Cross-browser testing

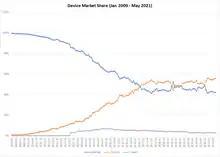
Device market share (Jan 2009 - May 2021)

The term "cross-browser testing" originated in the early 2000s with the advent of various web browsers that rendered web pages in different ways and supported different web technologies. As a result, this led to inconsistencies in the behavior of web applications across browsers. In the early 2010s, smartphones entered the device market, and their number began to grow significantly. According to the data from Statcounter, in November 2016 the number of sessions on mobile devices equaled the number of sessions on desktop devices. As of July 2021, the number of sessions on mobile devices is already 55.4%. The widespread use of mobile devices has led to the emergence of the term "cross-device testing"